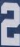
Number: 2